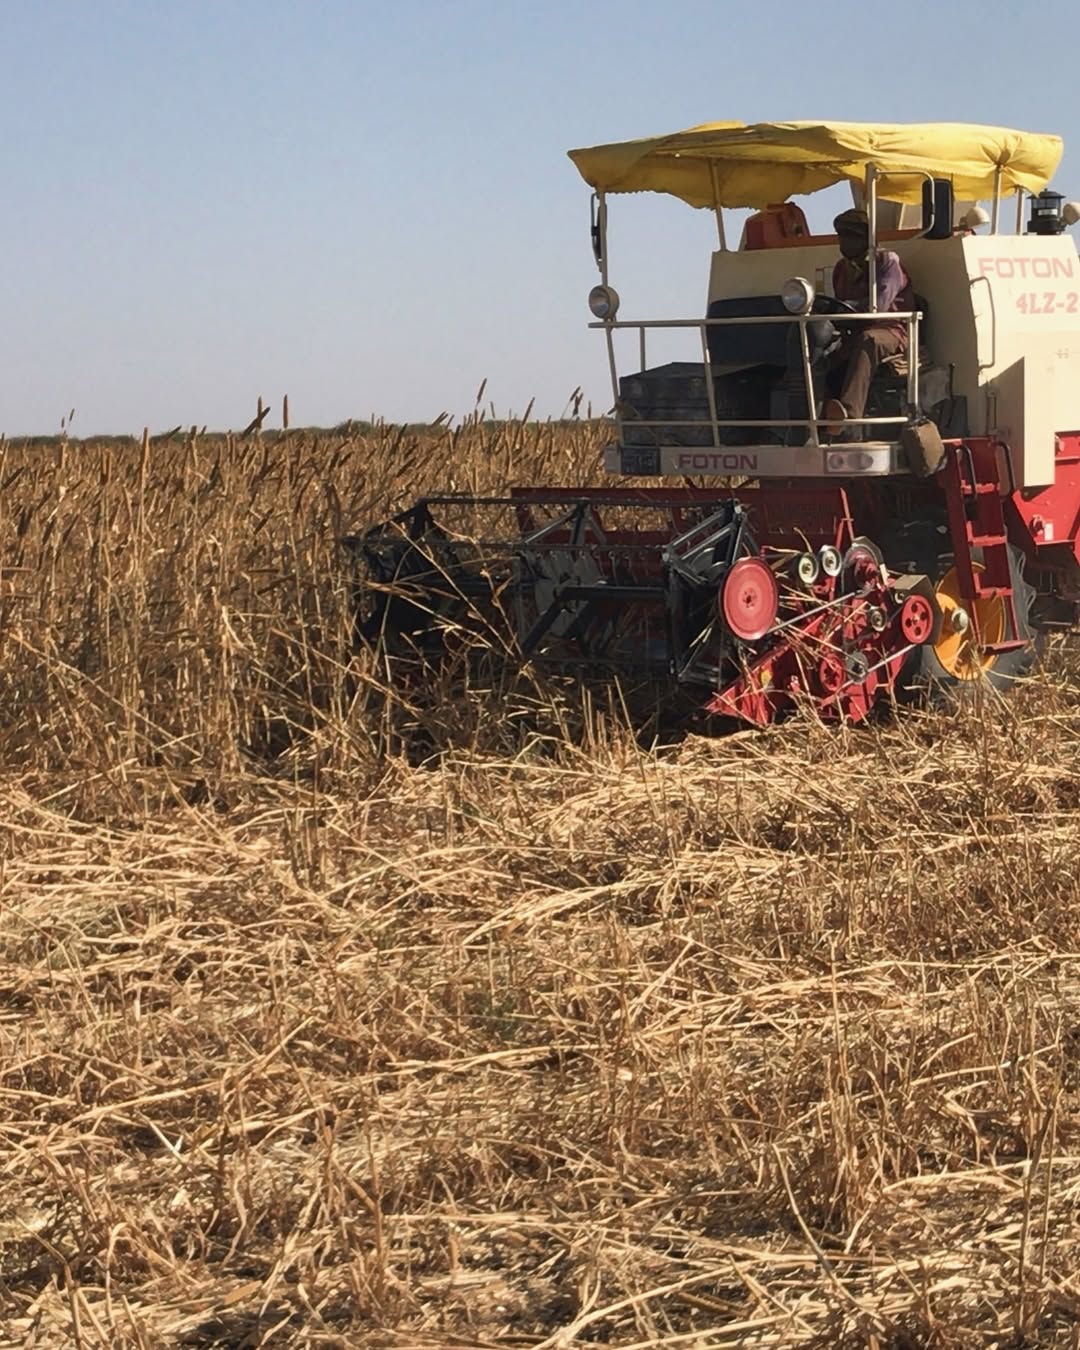
الوصف بالفصحى: آلة الحصاد الميكانيكية تعمل في حقول الشاسعة لجمع المحصول في موسم الحصاد
الوصف بالعامية السودانية: الحاصدة شغالة في نص الزراعة بتحصد في العش
التصنيف: Rural & Daily Life
التصنيف الفرعي: Landscapes & nature